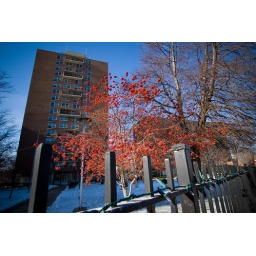
red tree in December